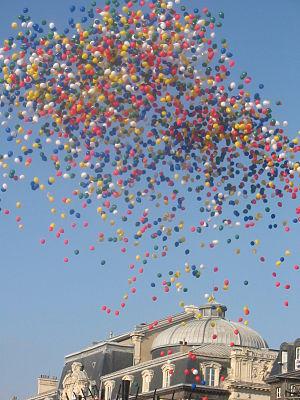
Lâcher de ballons à l'inauguration du tramway, place de Jaude à Clermont-Ferrand.
Le mot ballon peut désigner un objet gonflable ou un objet ayant une forme sphérique ou quasi-sphérique comme dans le cas des montgolfières :
Le tramway de Clermont-Ferrand est un système guidé urbain de type tramway sur pneumatiques Translohr à propulsion électrique, guidé par un rail central et composé d'une seule ligne desservant la ville de Clermont-Ferrand et son agglomération. Depuis sa mise en service en 2006, le tramway est intégré au réseau de transport en commun de Clermont Auvergne Métropole, exploité par T2C, dans le département du Puy-de-Dôme en région Auvergne-Rhône-Alpes.
Un lâcher de ballons est une pratique consistant à laisser s'élever dans les airs un grand nombre de ballons de baudruche, préalablement gonflés avec un gaz plus léger que l'air pour qu'ils puissent s'envoler, puis à contempler leur éloignement au gré des vents.